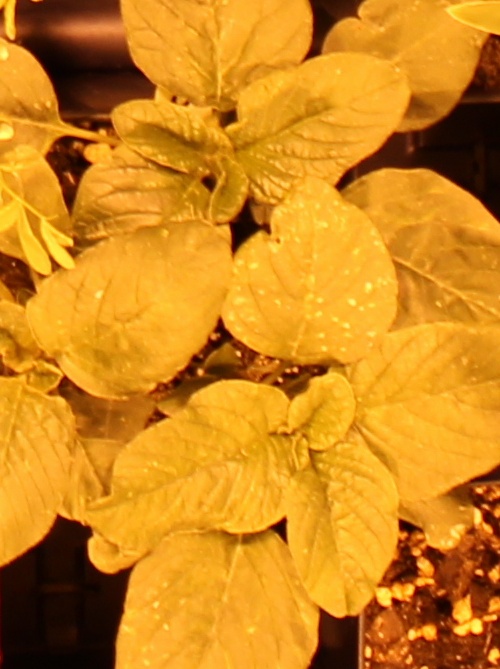
Label: Redroot Pigweed